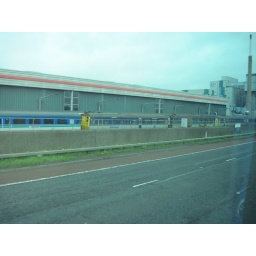
Tuesday, April 5 in Northern Ireland. County Antrim, Bushmill's Distillery, the Giant's Causeway and the coast of Northern Ireland by bus